Lisa Wiik

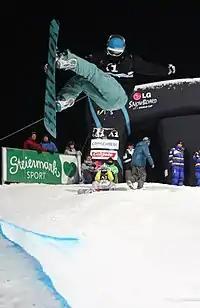

Lisa Therese Hegertun Wiik (born 5 October 1979) is a Norwegian snowboarder from Trondheim.